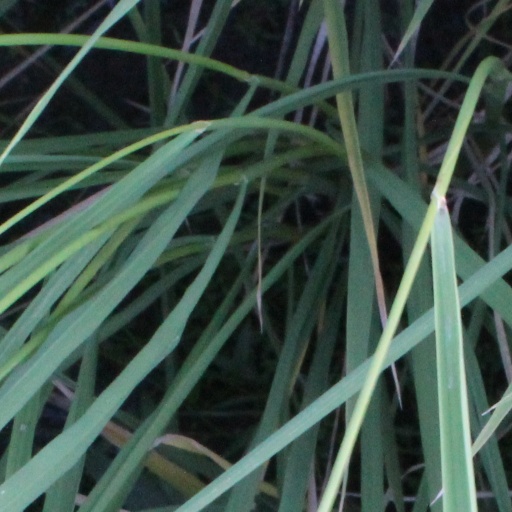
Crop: rice